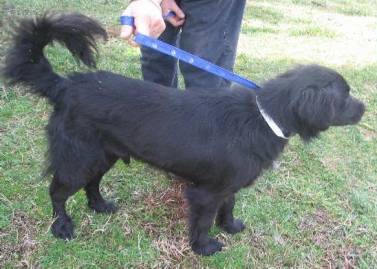
Label: dog